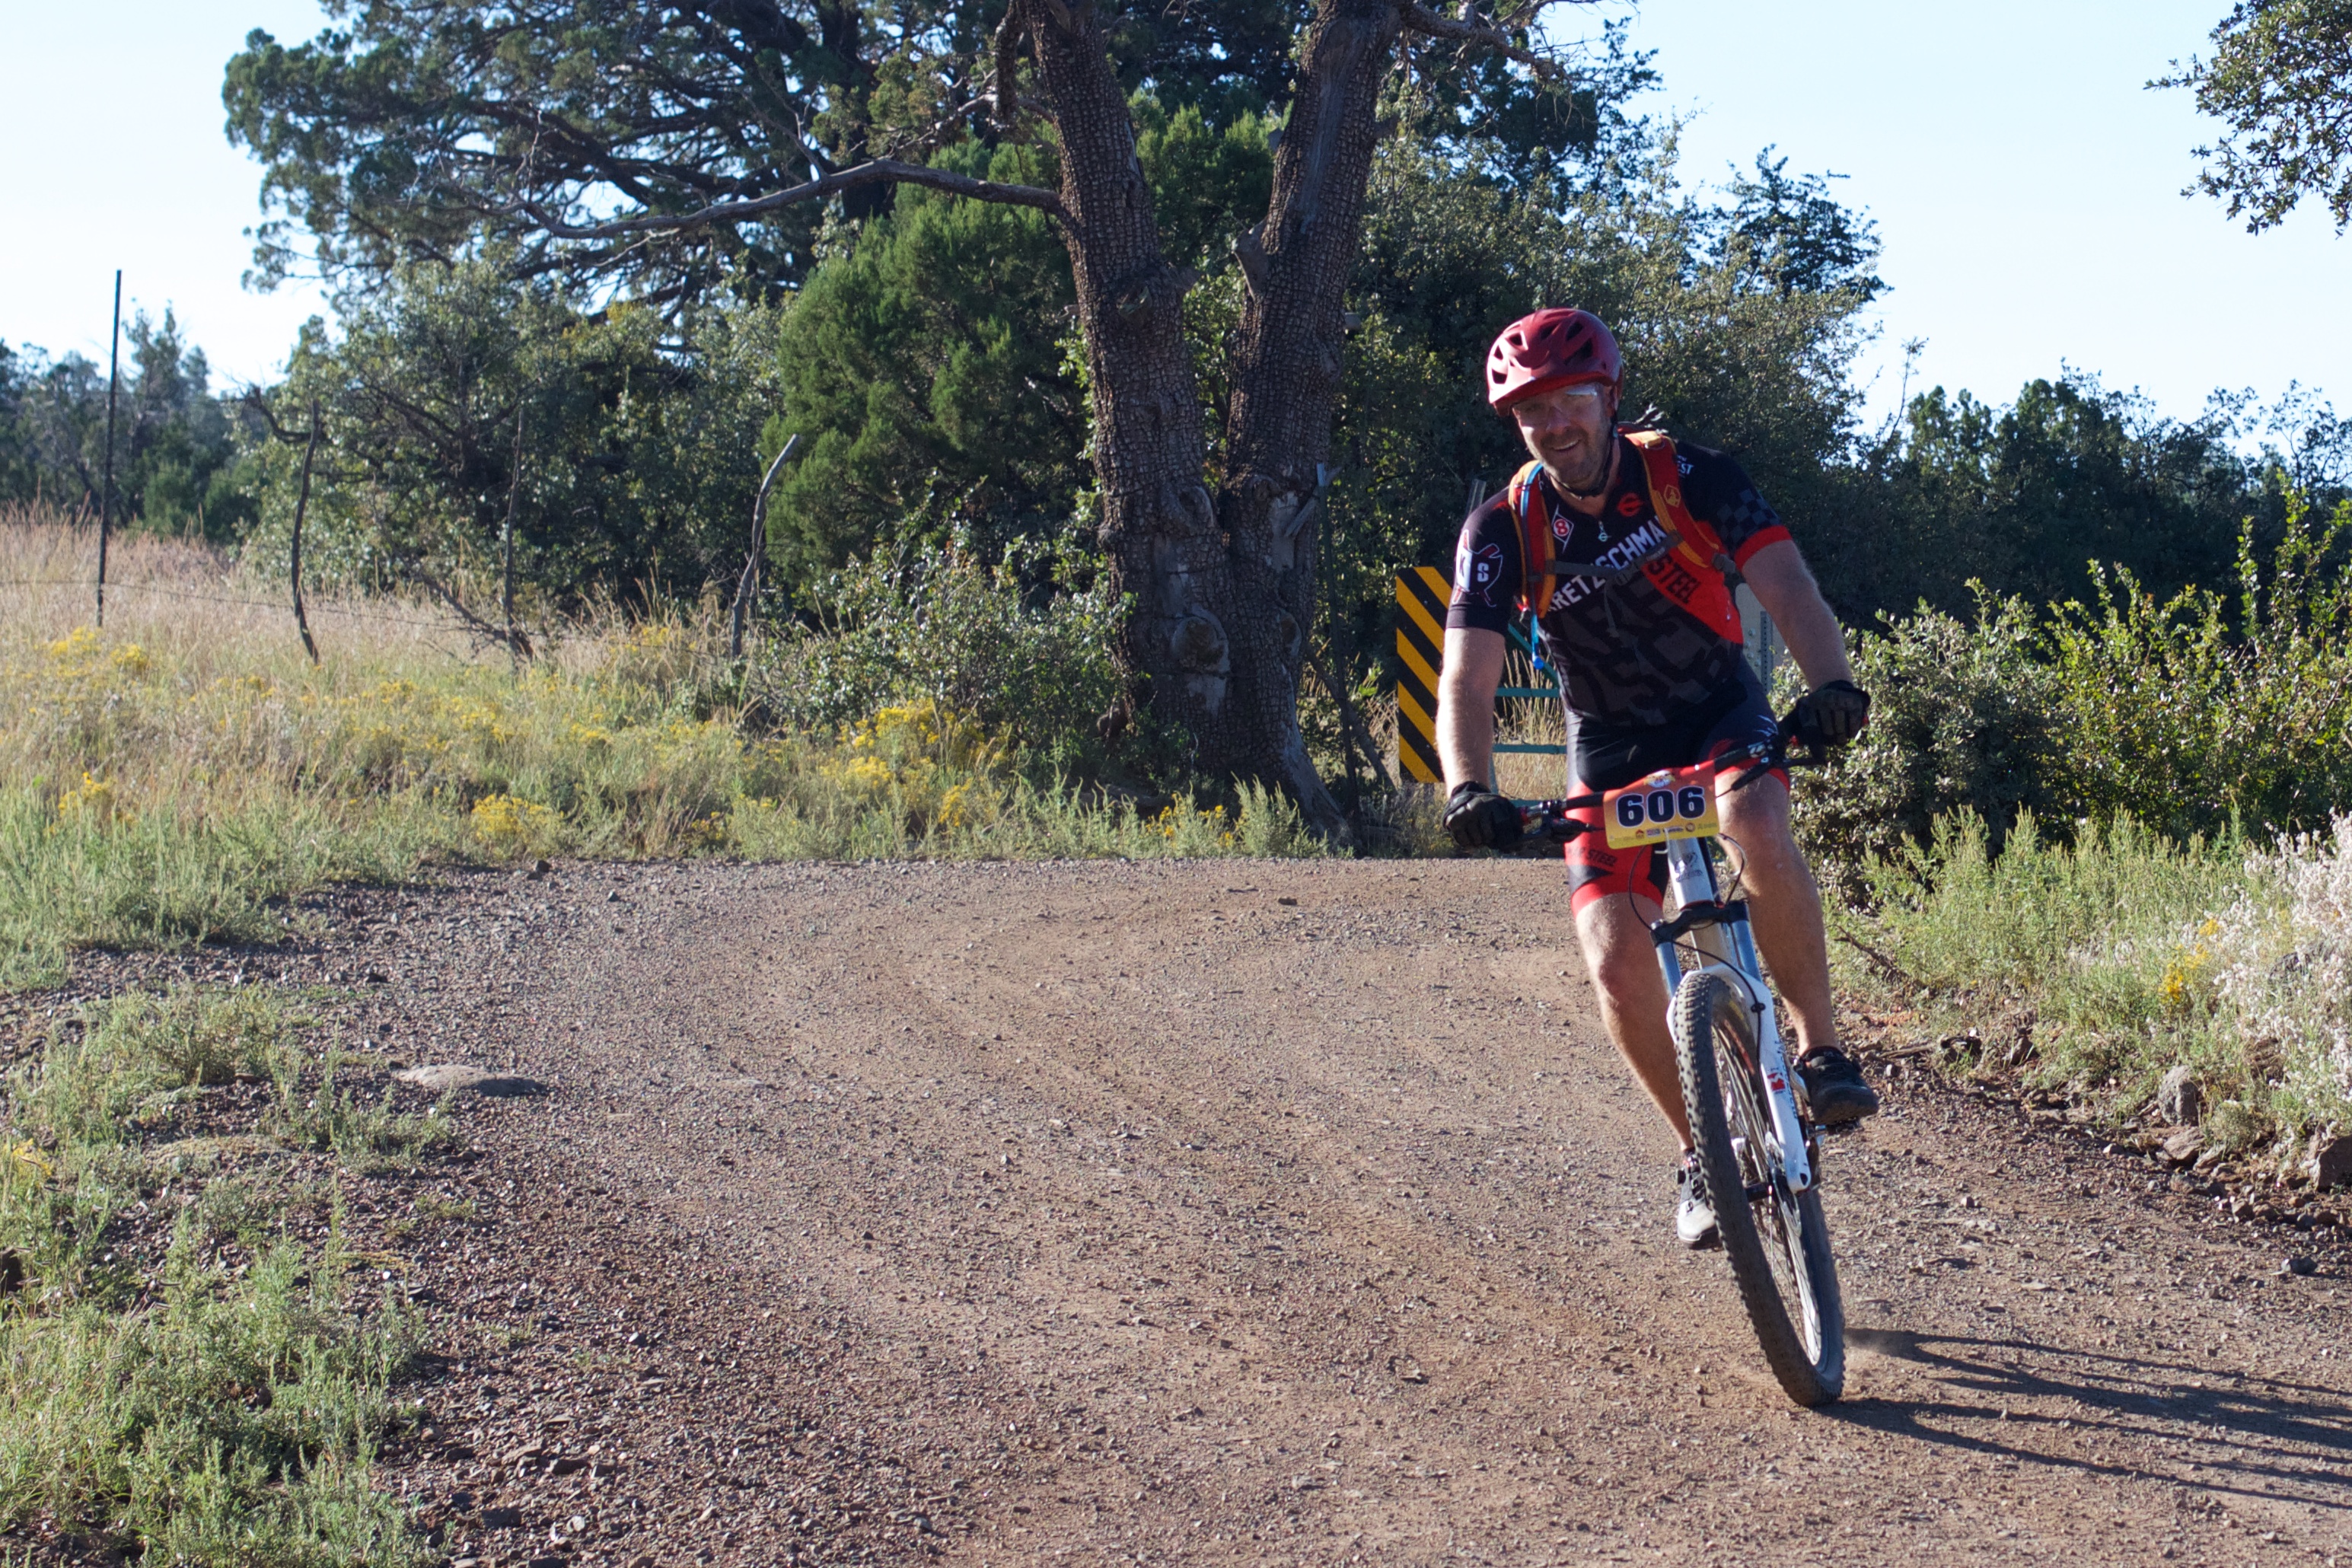
trail, bicycle, vehicle, soil, sports equipment, mountain bike, cycling, race, sports, fotr, mountain biking, road cycling, cycle sport, cyclo cross, bicycle racing, endurance sports, ultramarathon, duathlon, mountain bike racing, cross country cycling